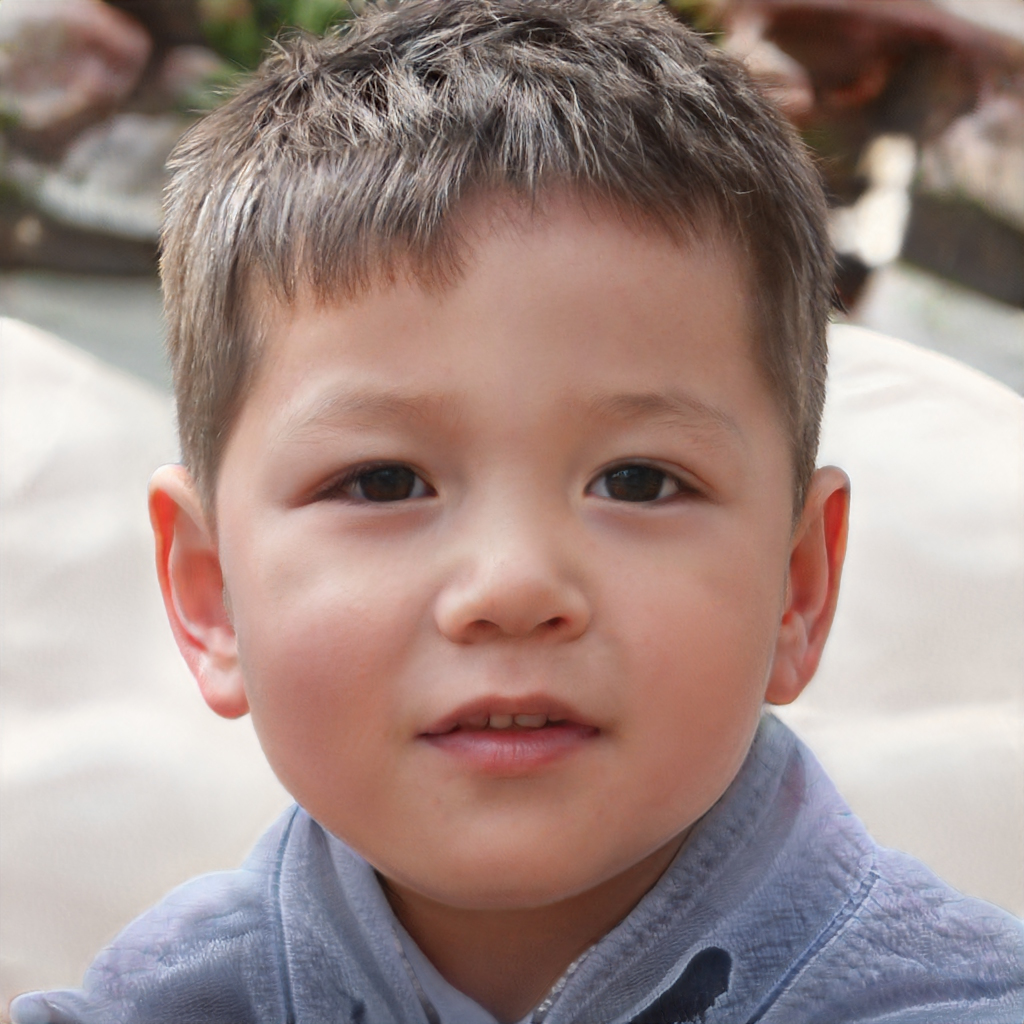
Gender: Male